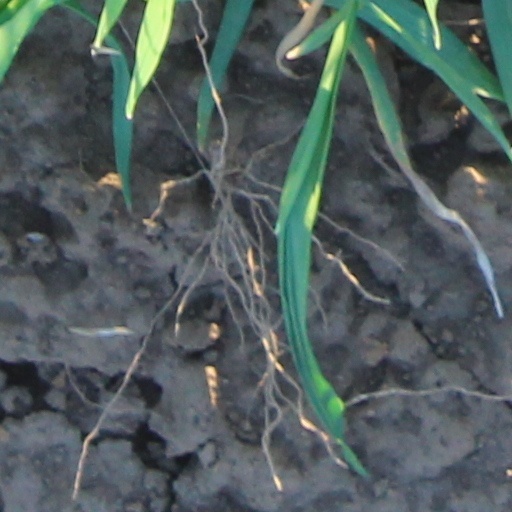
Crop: wheat